Adam F. Goldberg

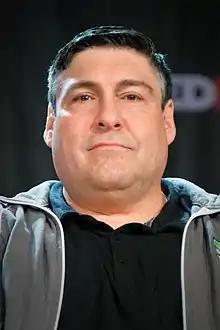
Goldberg at the 2022 New York Comic Con

Adam Frederick Goldberg (born April 2, 1976) is an American television and film producer, and writer. Goldberg is best known as the creator and showrunner of "The Goldbergs", a television sitcom based on his childhood in which he is portrayed by Sean Giambrone with Patton Oswalt taking on the role of narrating the show. He also created and led the sitcoms "Breaking In", "Imaginary Mary", and "Schooled", a spin-off of "The Goldbergs".